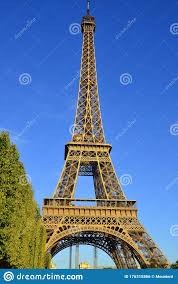
Landmark: Eiffel Tower